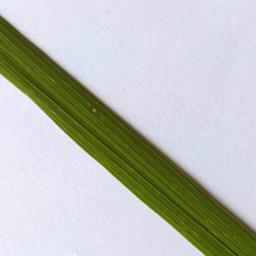
Label: Rice___Leaf_Blast